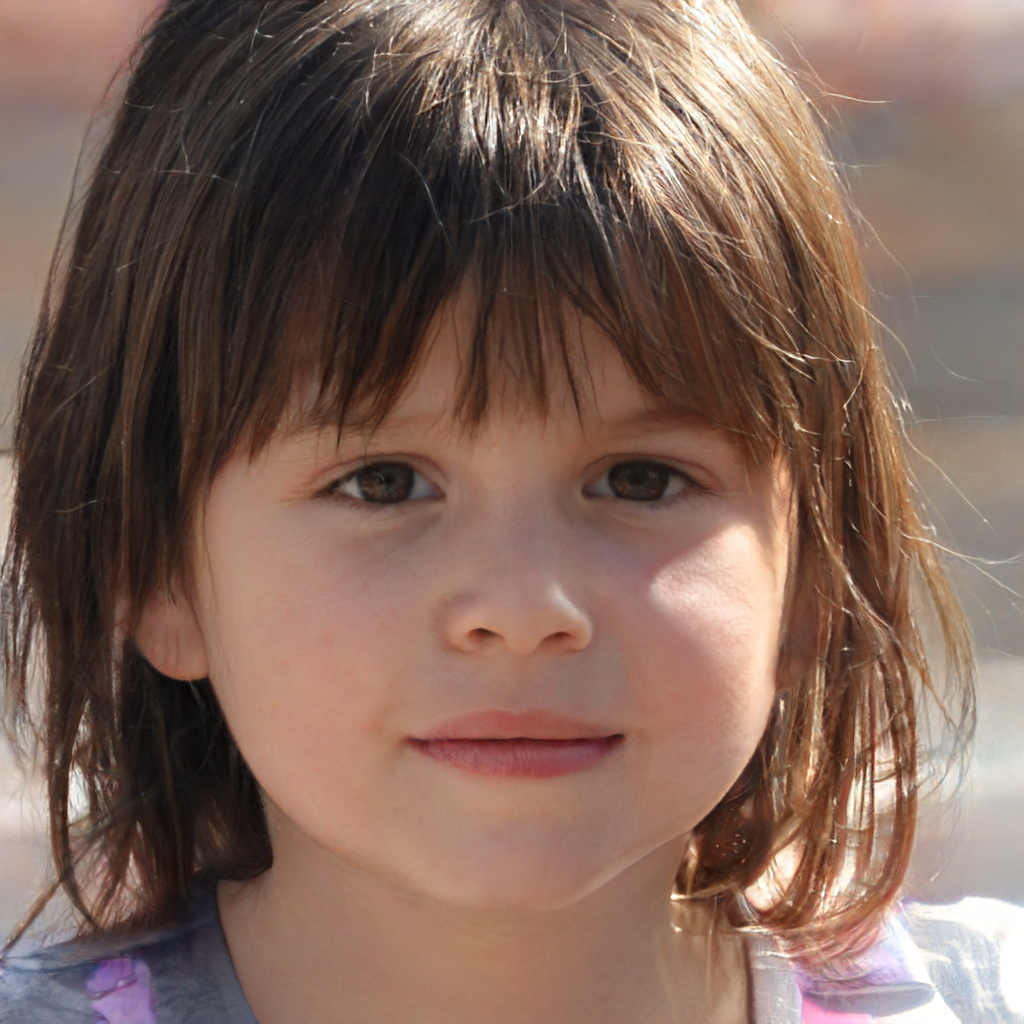
Gender: Female